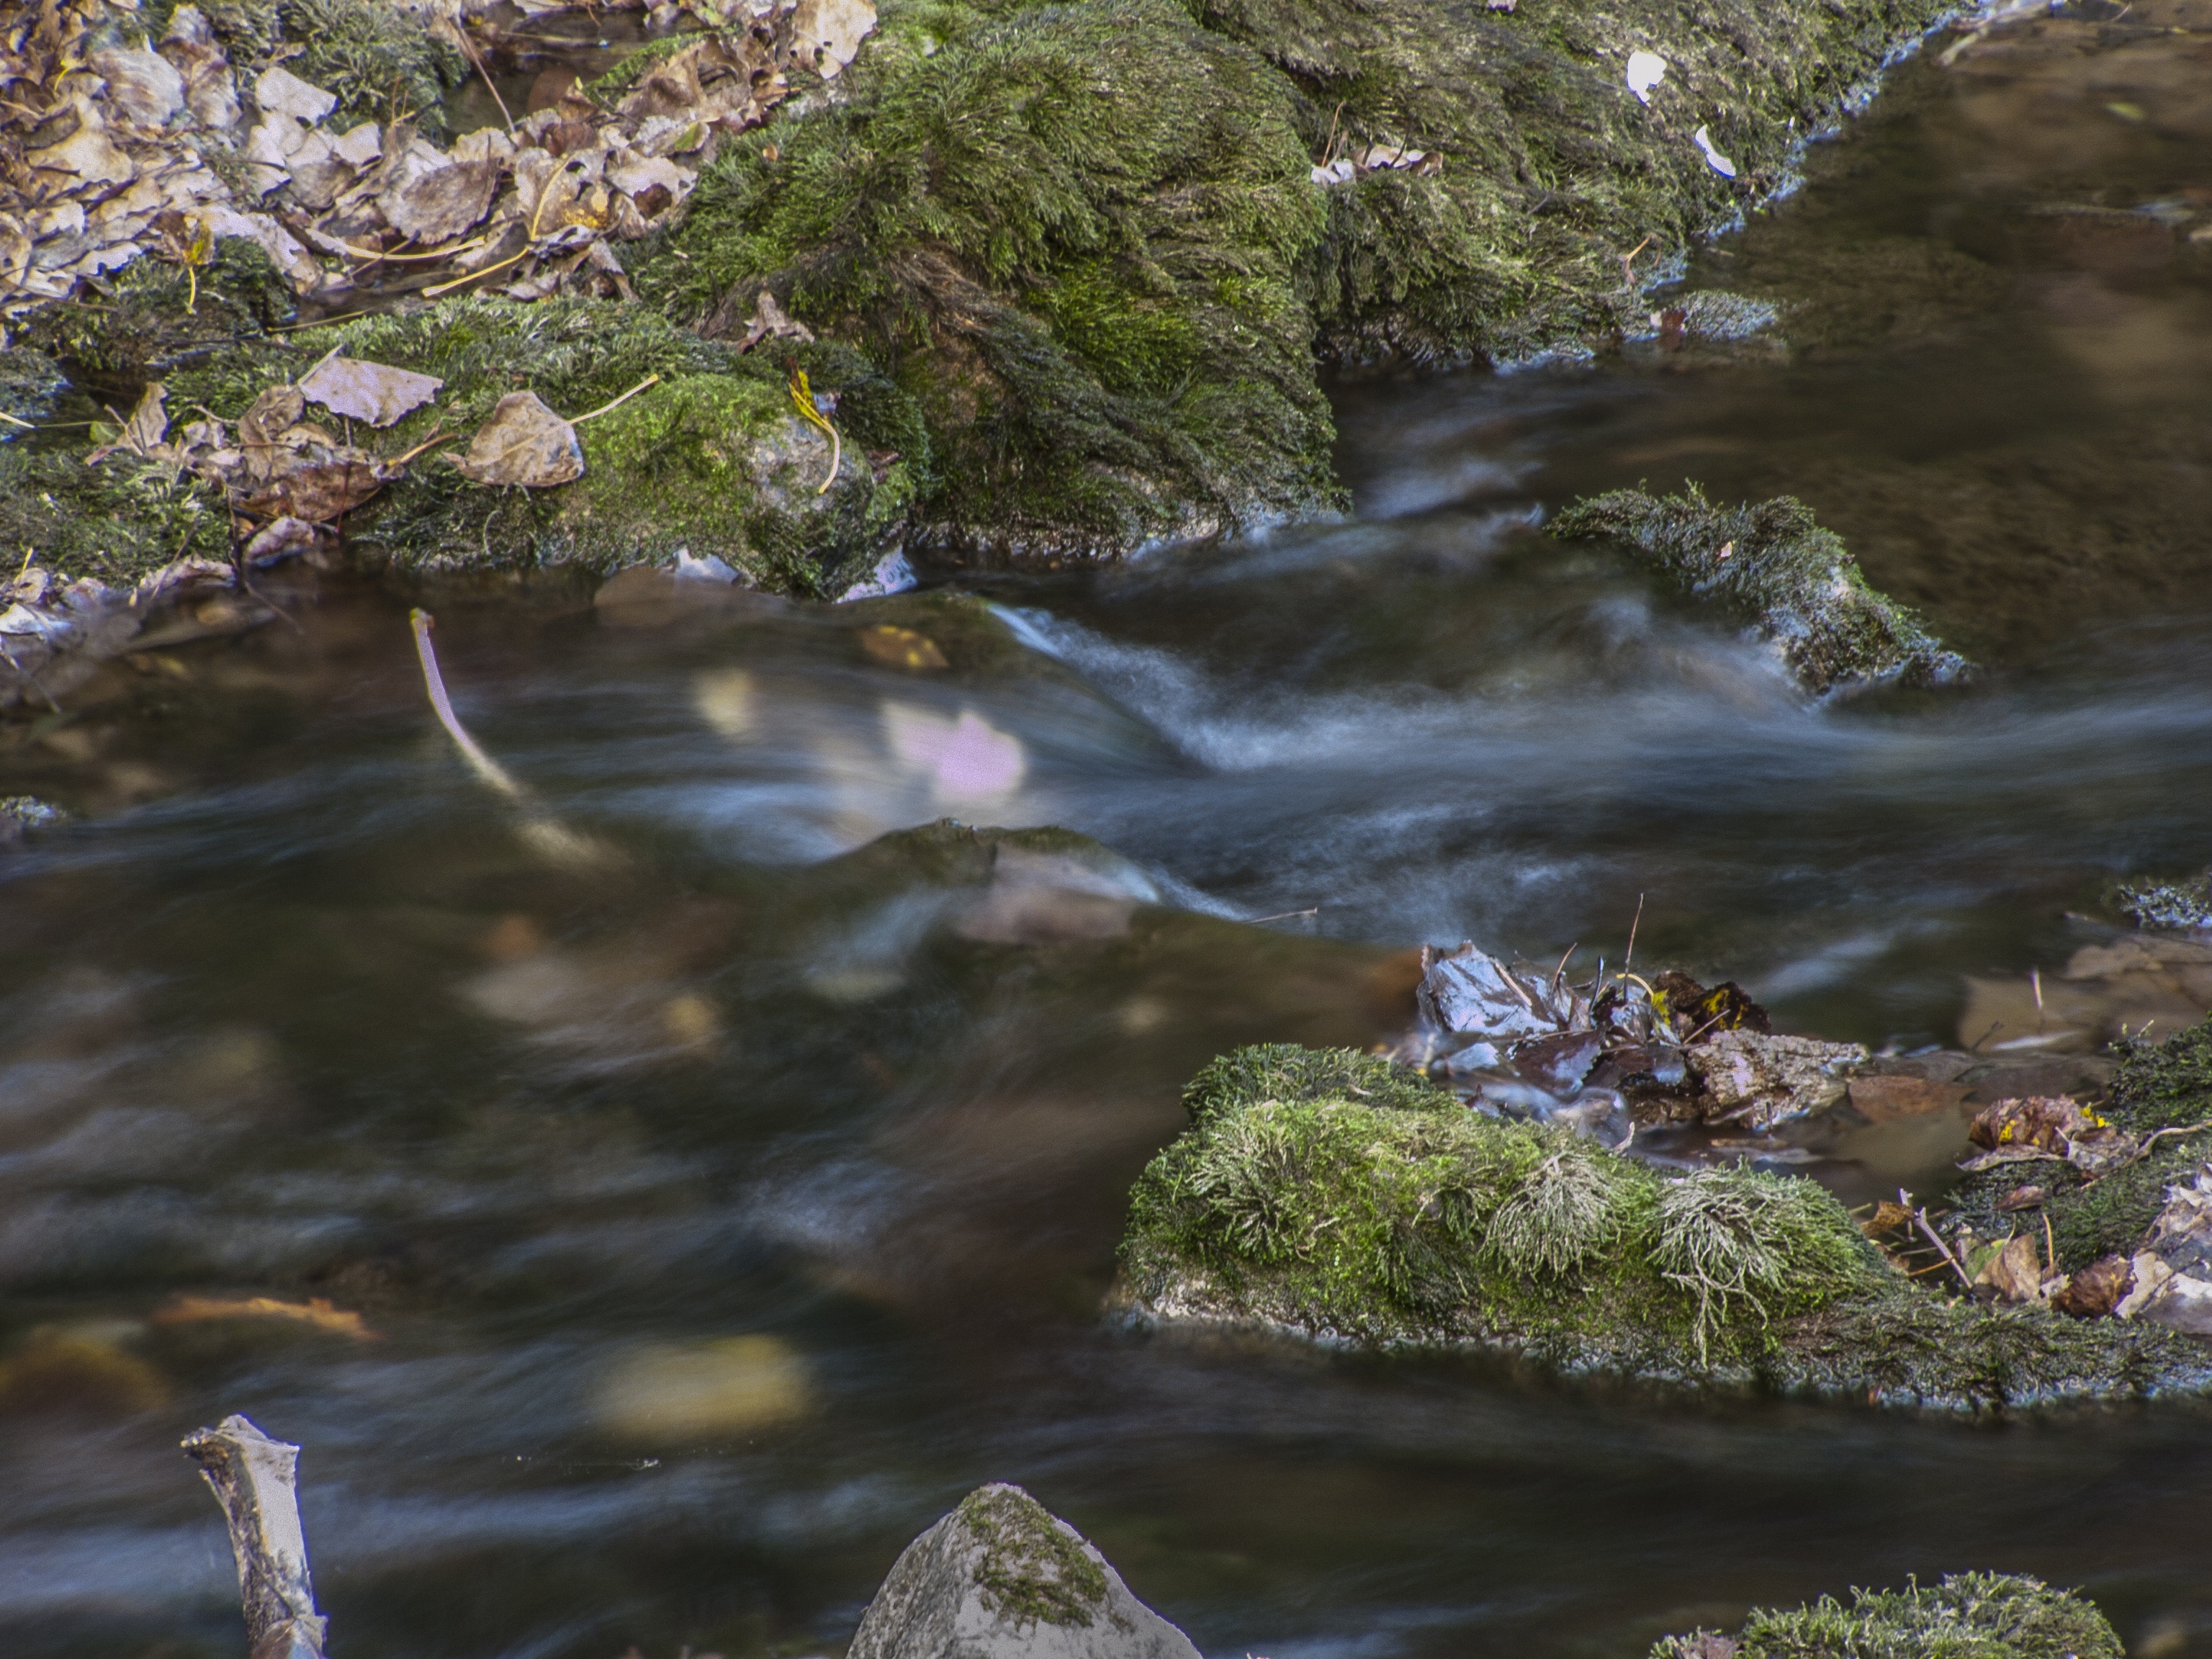
tree, water, nature, forest, rock, creek, wilderness, leaf, flower, river, stream, reflection, autumn, rapid, body of water, danube, water feature, watercourse, landform, recreational fishing